Gerard Noel (politician)

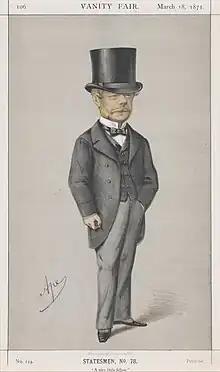

Gerard James Noel PC, DL, JP (28 August 1823 – 19 May 1911), styled The Honourable Gerard Noel from birth, was a British Conservative politician.